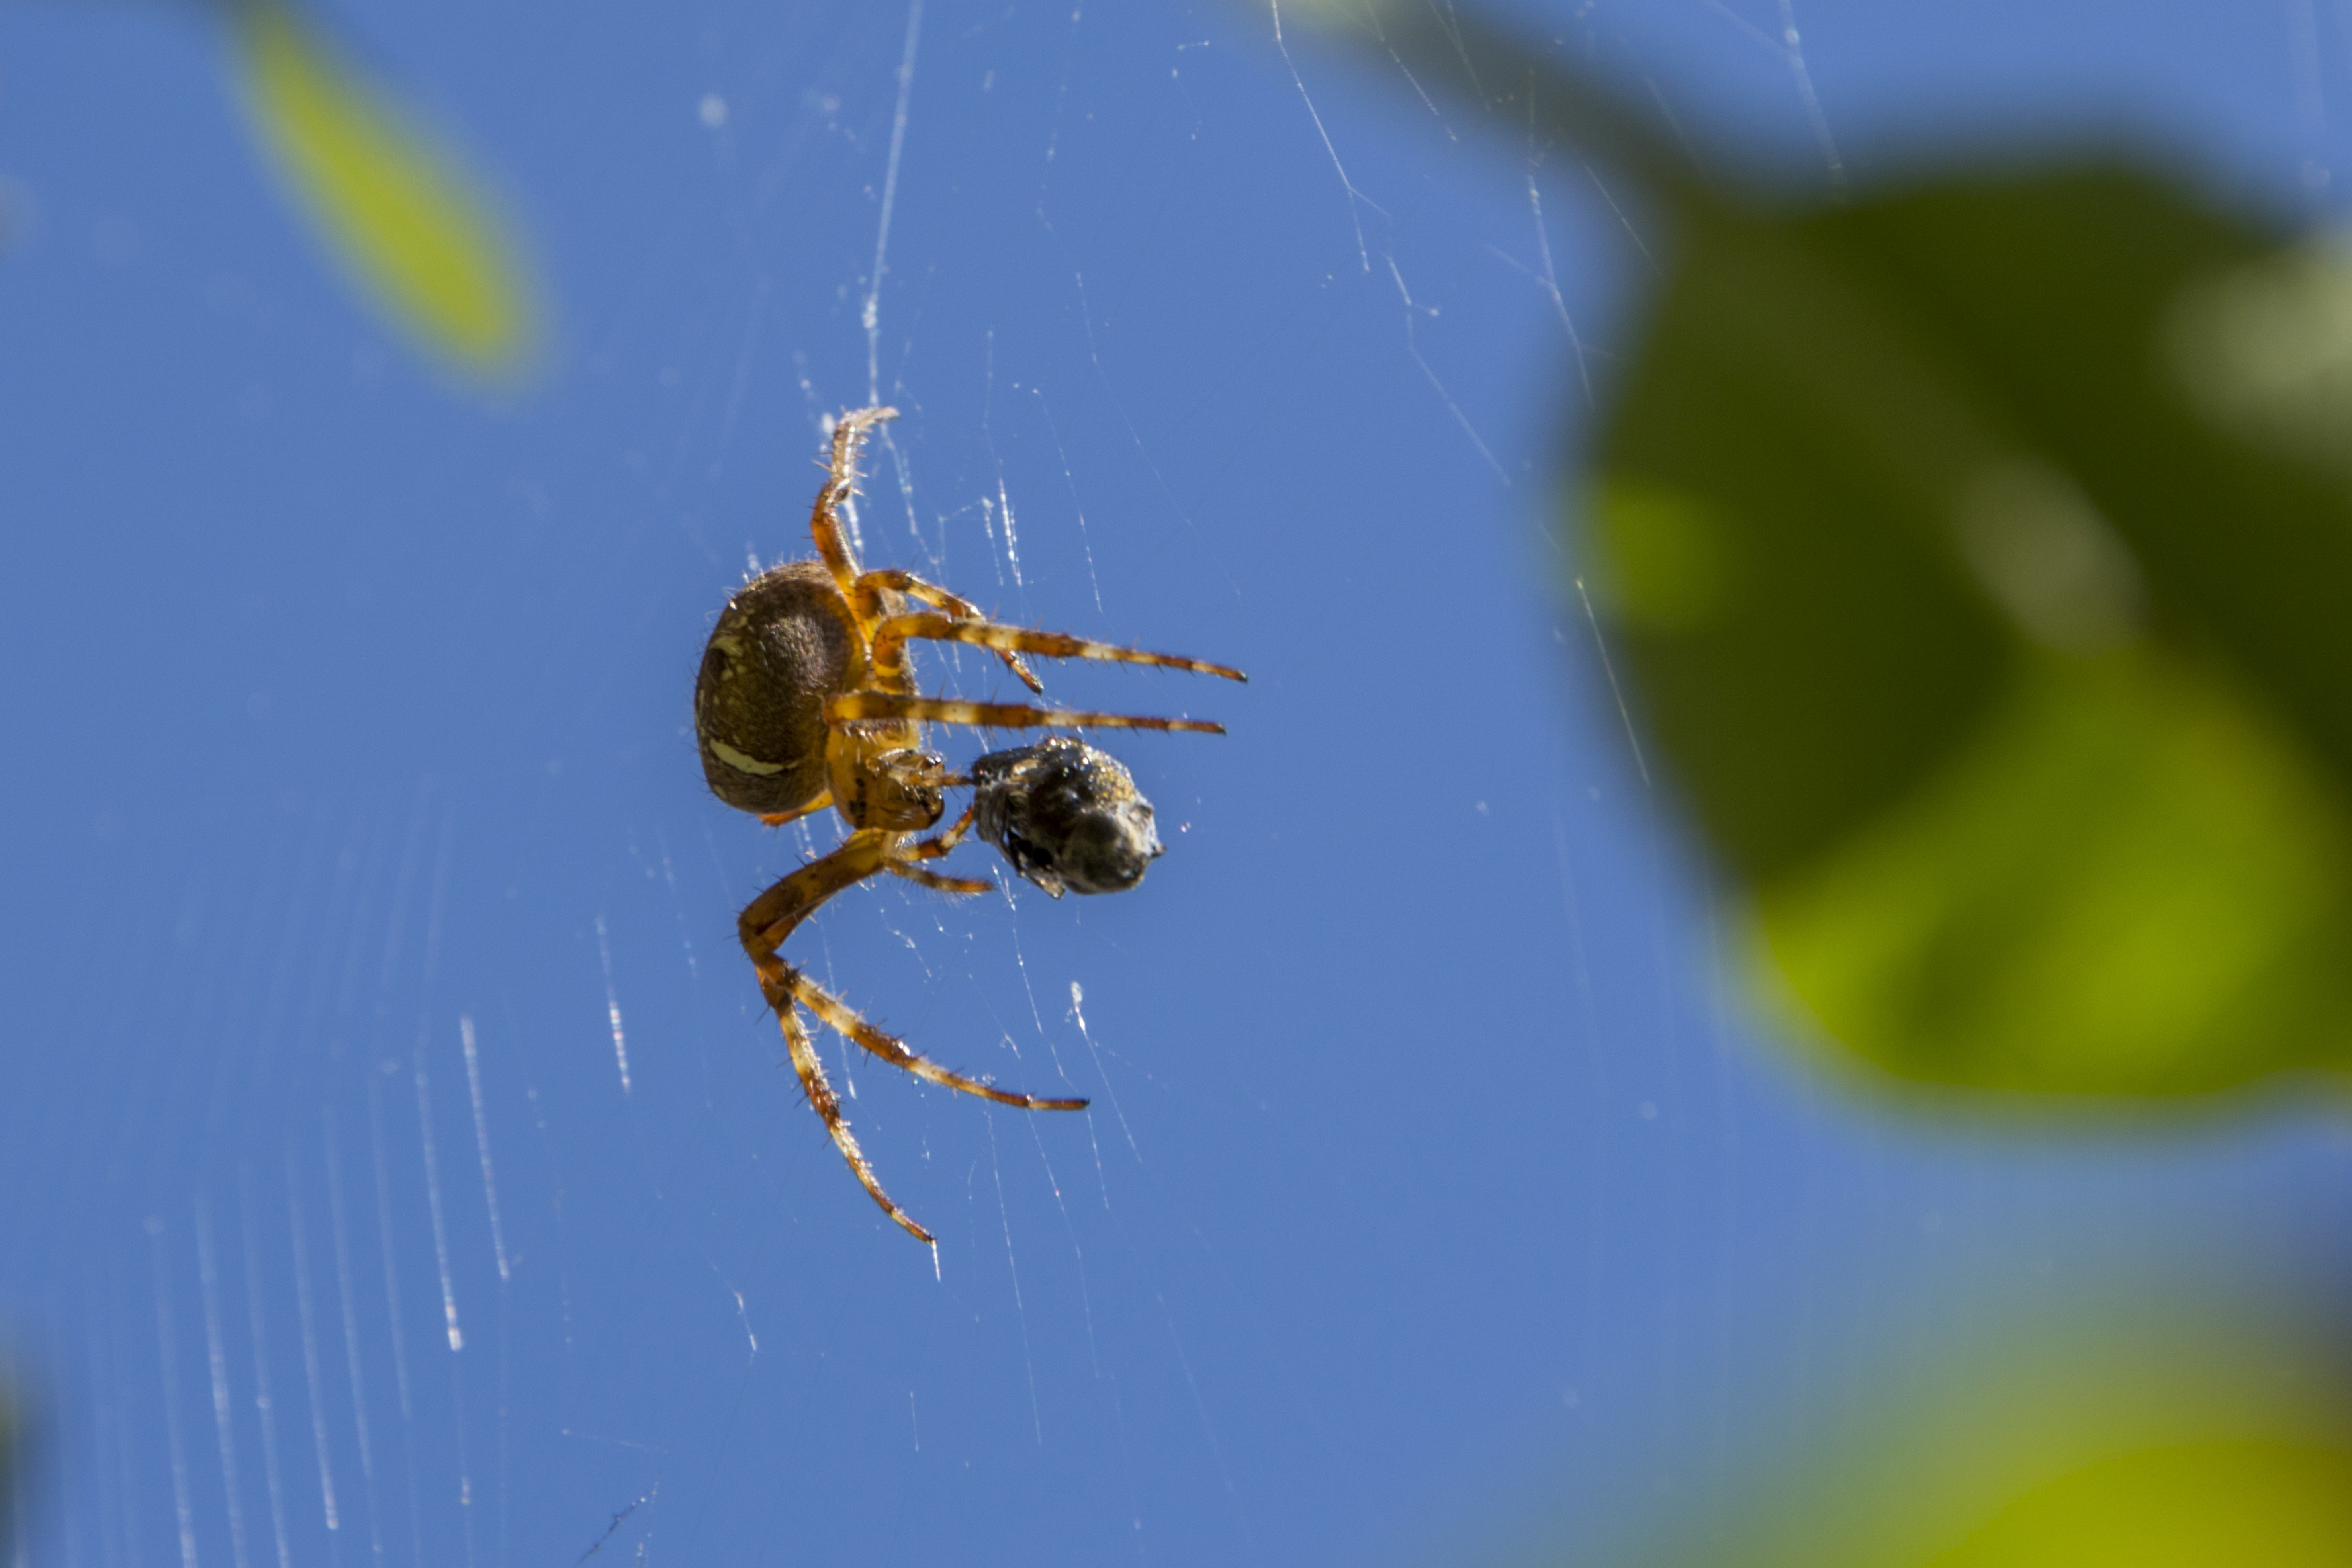
nature, outdoor, photography, flower, insect, macro, closeup, fauna, invertebrate, close up, spider, nederland, netherlands, animals, outdoorphotography, arachnid, depthoffield, dof, spin, paulvandevelde, pdvandevelde, padagudaloma, natuurfotografie, dordrecht, nederlandinfotos, kruisspin, macro photography, arthropod, orb weaver spider